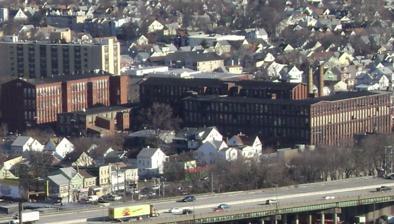
Building: Reinhardt Mills
Country: United States of America
Year built: 1925
United States historic place Reinhardt Mills U.S. National Register of Historic Places New Jersey Register of Historic Places The red brick Reinhardt Mills industrial complex is seen from Garret Mountain Reservation on First Watchung Mountain in late December, 2011. Show map of Passaic County, New Jersey Show map of New Jersey Show map of the United States Location 283–297 21st Avenue, 122–136 20th Avenue, 46–72 Gray Street, 45–67 State Street, Paterson, New Jersey Coordinates 40°54′28″N 74°9′43″W / 40.90778°N 74.16194°W / 40.90778; -74.16194 Area 1.8 acres (0.73 ha) Architectural style Early Commercial NRHP reference No. 03000393 NJRHP No. 4145 Significant dates Added to NRHP May 9, 2003 Designated NJRHP March 24, 2003 Reinhardt Mills , later Boris Kroll Mills , is a historic silk mill complex located in Paterson , Passaic County , New Jersey , United States. Part of the complex has been redeveloped as the Paterson Commons apartments with future plans for additional redevelopment. The Philip's Academy Charter School opened a campus on the site in 2016. The building was added to the National Register of Historic Places on May 9, 2003. See also National Register of Historic Places listings in Passaic County, New Jersey External links Paterson Commons PACS Paterson References